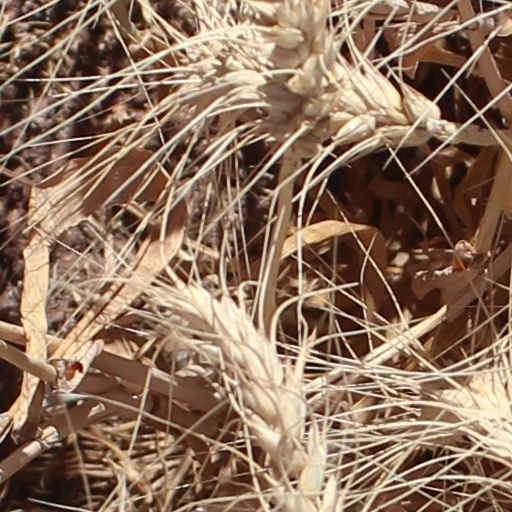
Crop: wheat